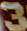
Number: 3